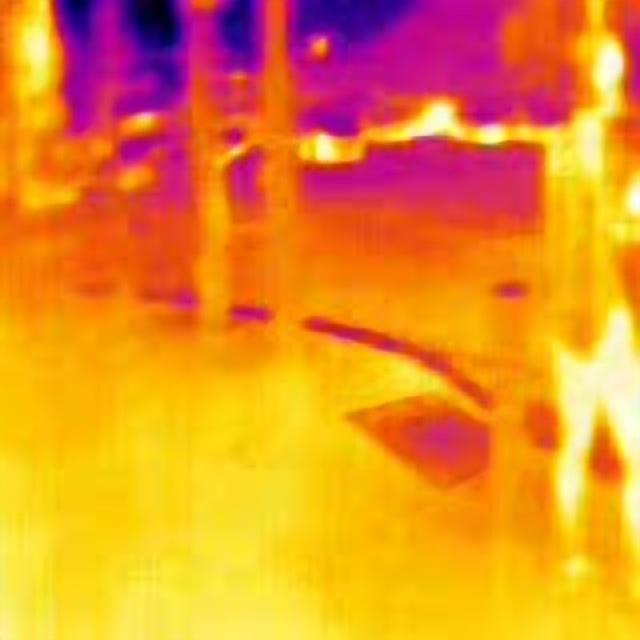
Detected objects:
label: person